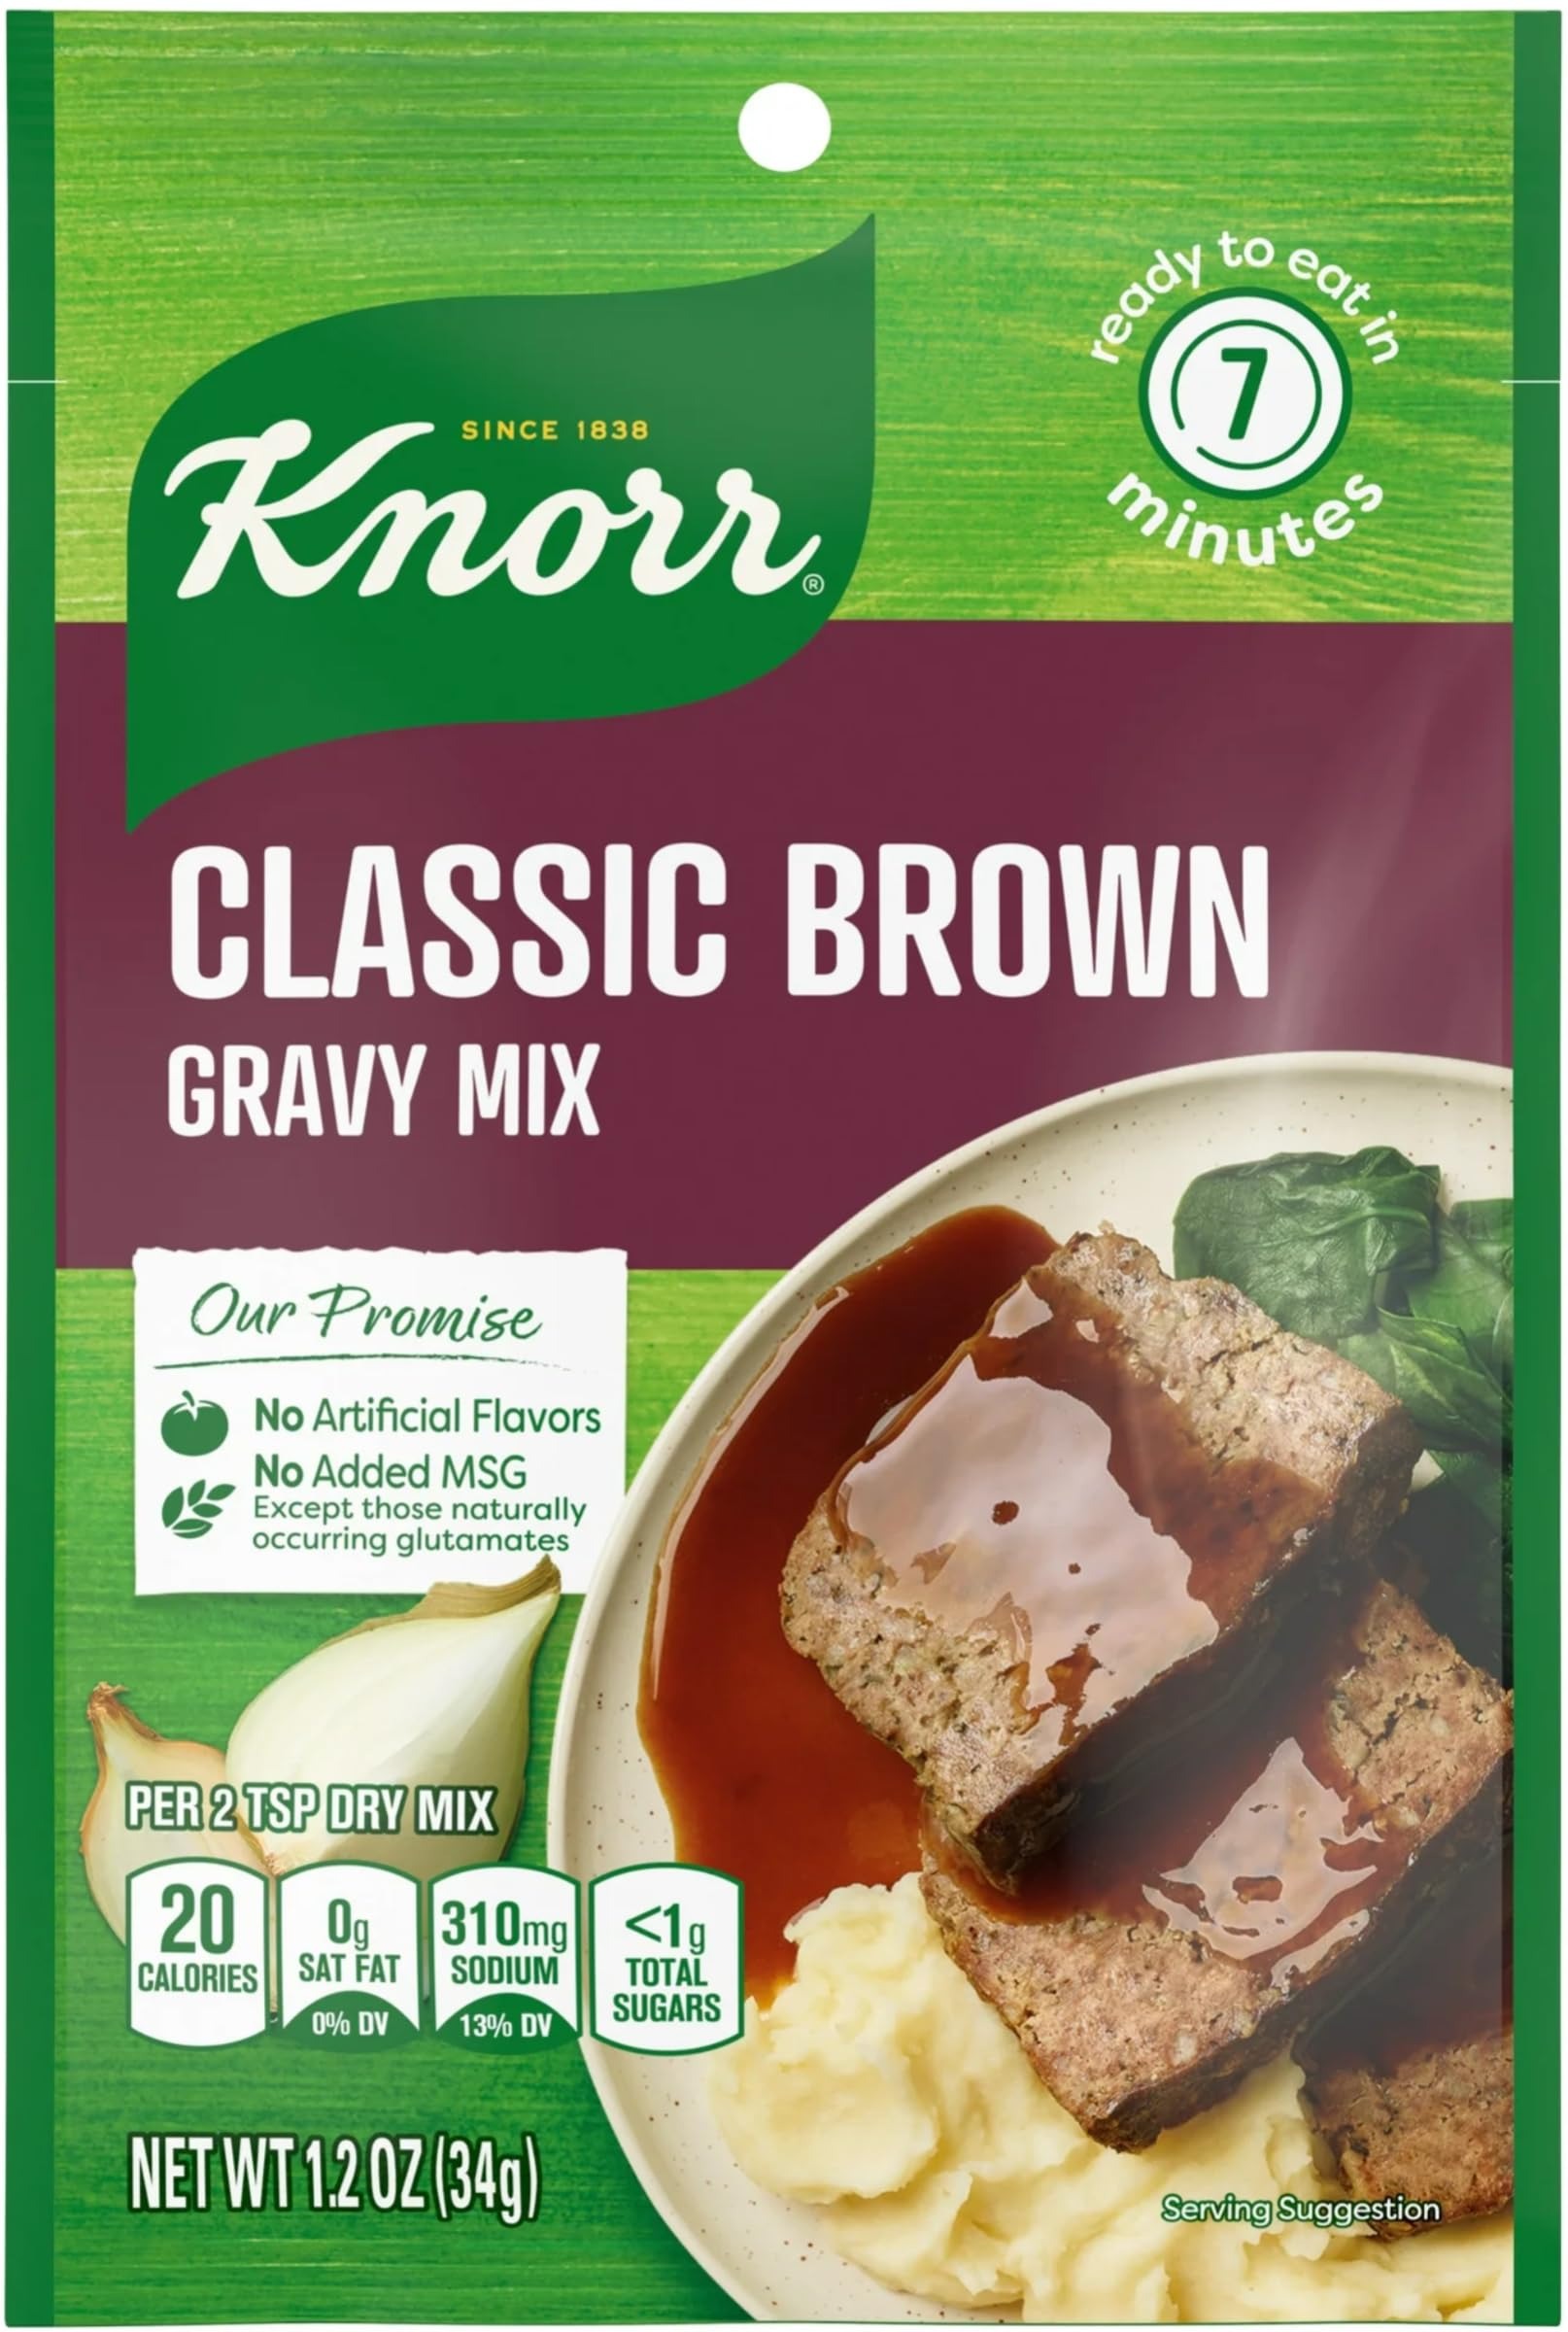
Item Name: Knorr Gravy Classics, Classic Brown Gravy Mix, 1.2 Oz (Pack 6)
Bullet Point 1: 6 - 1.2 oz packets of Knorr Gravy Classics, Classic Brown Gravy Mix
Bullet Point 2: Perfect over mashed potatoes or any of your favorite gravy recipes
Bullet Point 3: No Artificial Flavor, No added MSG
Bullet Point 4: Ready to eat in 7 minutes
Bullet Point 5: Each packet makes approximately 1 1/2 cups
Product Description: Bold Flavor For Classic Meals Recreate the traditional taste of the holiday season all year round with our Classic Brown Gravy Mix. Perfect over mashed potatoes or any of your favorite gravy recipes, like Knorr Saucy Swedish Meatballs.
Value: 7.2
Unit: Ounce

Price: 18.49